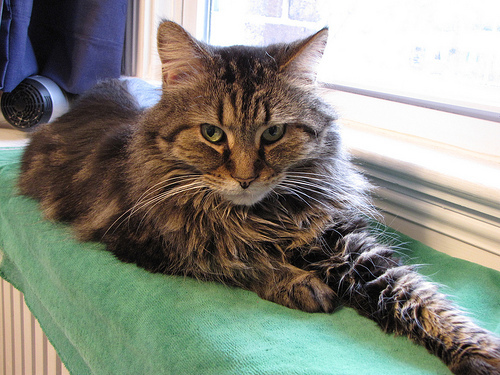
Animal: cat
Breed: Maine Coon